Sogndal Airport

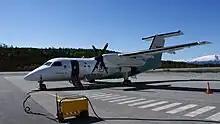
Widerøe de Havilland Canada Dash 8-103 at Sogndal Airport

Sogndal Airport is situated in the heights of the Haukåsen in Sogndal, situated from Kaupanger and from Sogndalsfjæra. It is the sole airport serving the district of Sogn. It has a reference elevation of 498 meters (1,366 ft) above mean sea level, on a ledge close to the Sognefjord. The asphalt runway physically measures and is aligned 06/24. It has a takeoff run available (TORA) of on runway 06 and on runway 24, and a landing distance available (LDA) of . The airport is equipped with category 4 fire and rescue service.